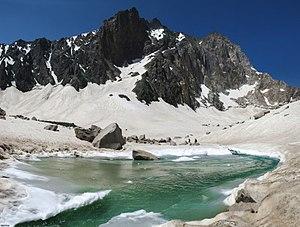
Le Mazandaran ou Mazandéran appelé autrefois Tabaristan est une province du nord de l'Iran, délimitée par la Mer Caspienne au nord. Le Mazandéran était une partie de la province d'Hyrcanie au temps de l'Empire perse. Son nom antique était le Tabaristan.